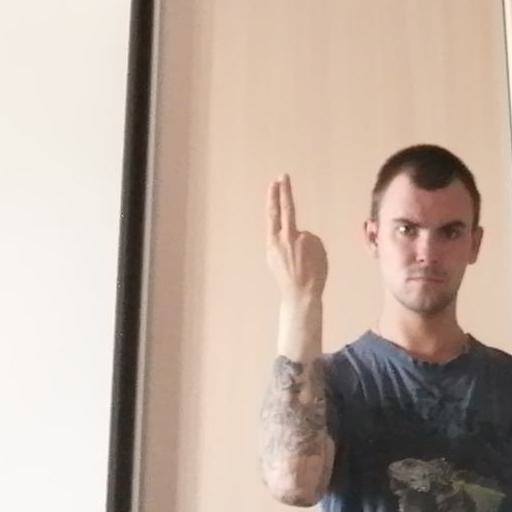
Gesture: two_up_inverted